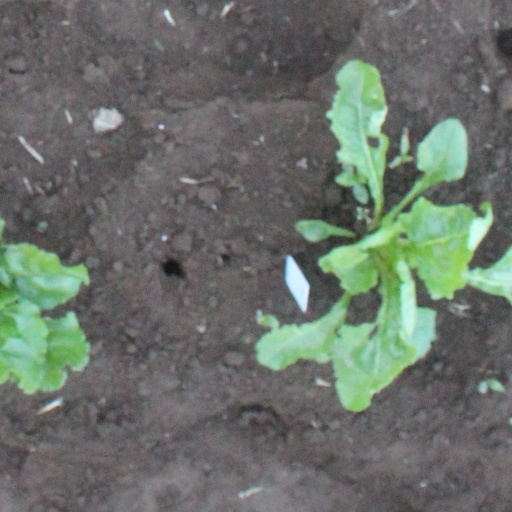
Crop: sugar beet